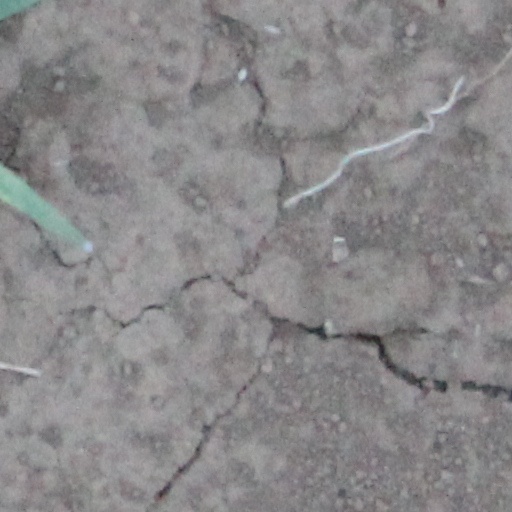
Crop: wheat